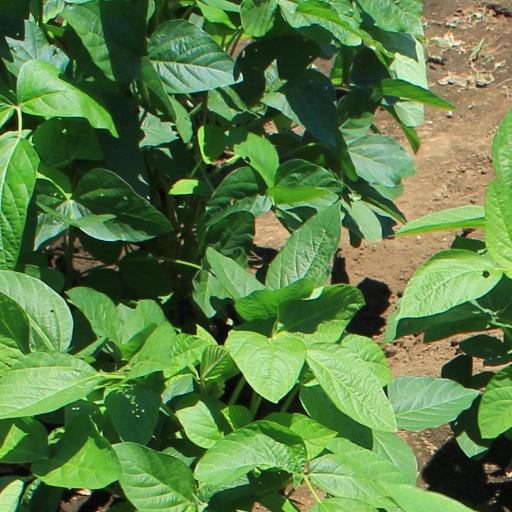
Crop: soybean